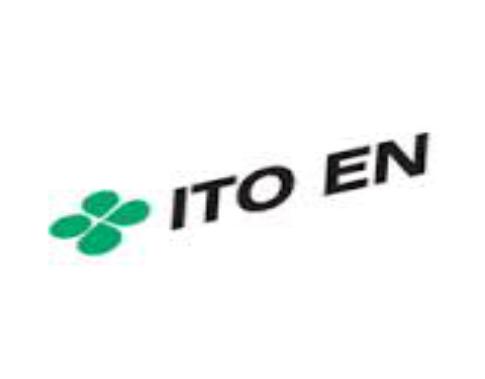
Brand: Ito En
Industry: Food